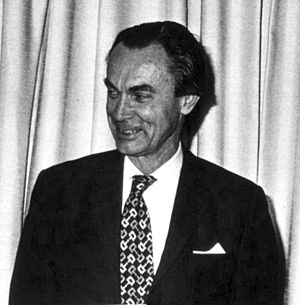
Sune Bergström
Karl Sune Detlof Bergström var en svensk biokemiker, i 1982 modtog han Nobelprisen i fysiologi eller medicin.